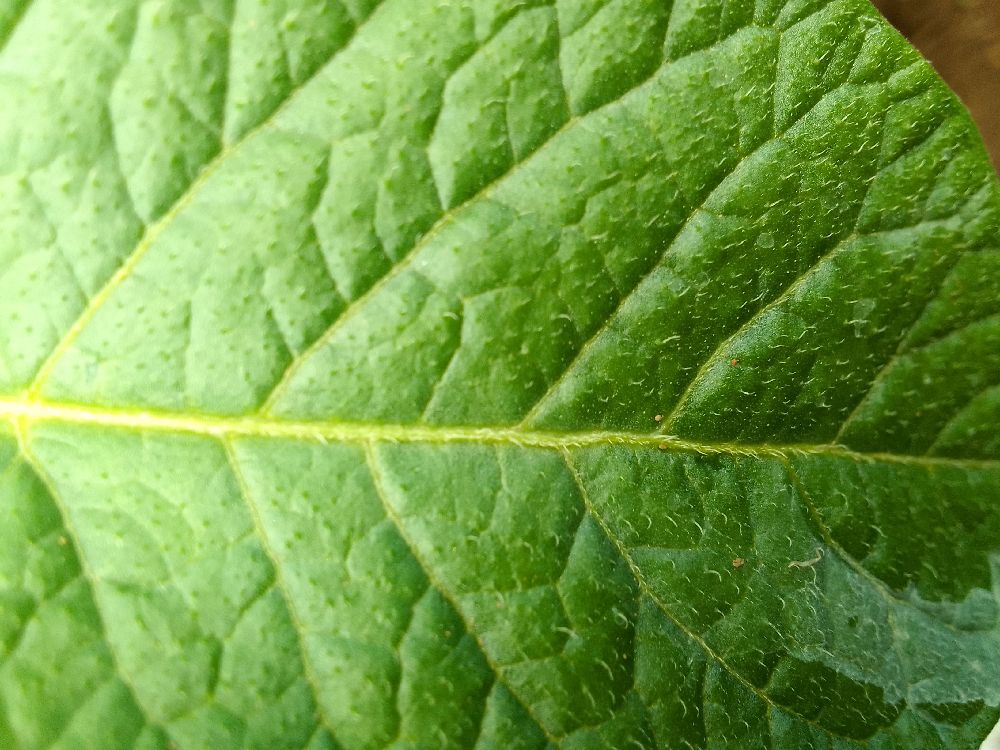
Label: Healthy